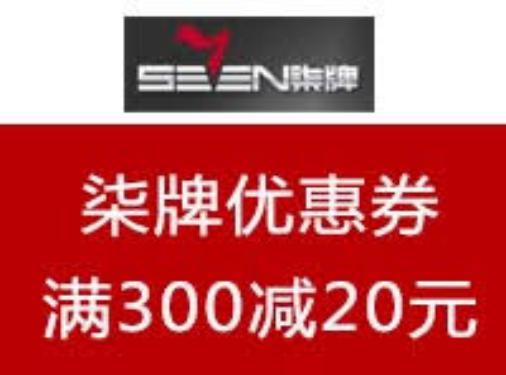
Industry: Clothes